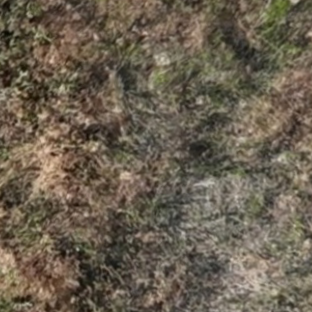
Month: july